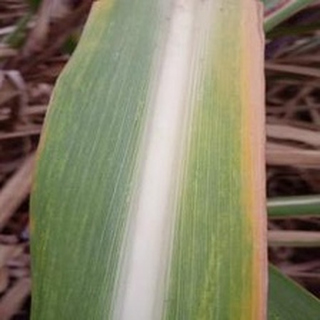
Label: sugarcane_yellow_leaf_disease